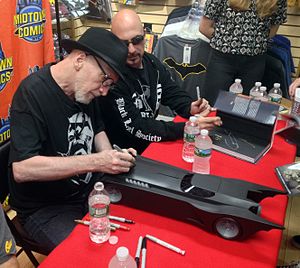
Batmobil / Galleri
Batmobilen er en fiktiv bil, som superhelten Batman benytter sig af. Den bliver opbevaret i bathulen, hvis indgang er gemt. Fartøjet er tungt pansret og har adskillige forskellige våbensystemer installeret så Batman kan bruge den i sin kamp mod kriminalitet.